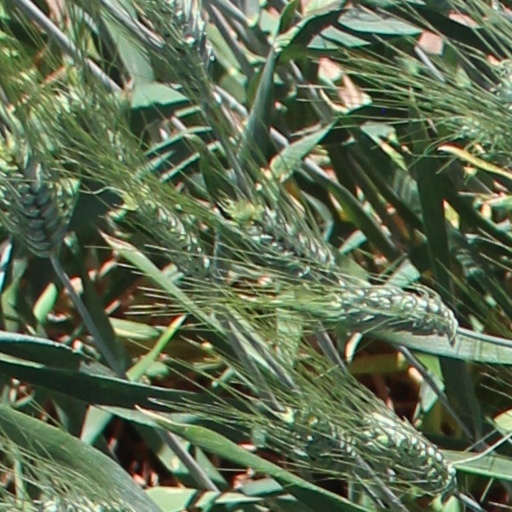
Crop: wheat